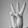
ASL letter: W